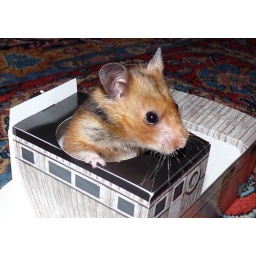
We let our hamster out to play in a paper boat from Bubba Gumps.